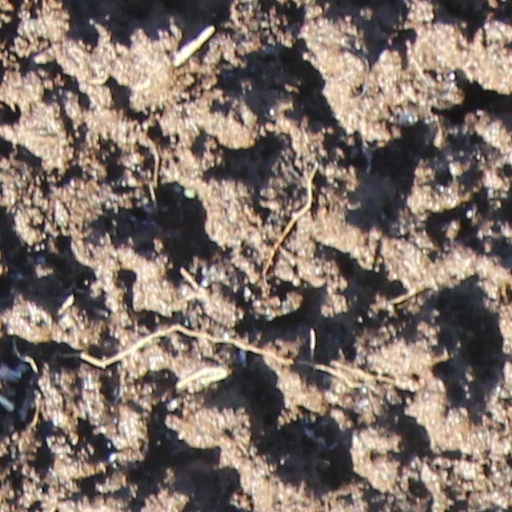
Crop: wheat